Samuel McKee (politician, born 1774)

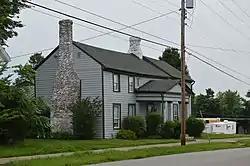
McKee's house in Danville

Samuel McKee (October 13, 1774 – October 16, 1826) was a U.S. Representative from Kentucky.